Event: Nepal Earthquake
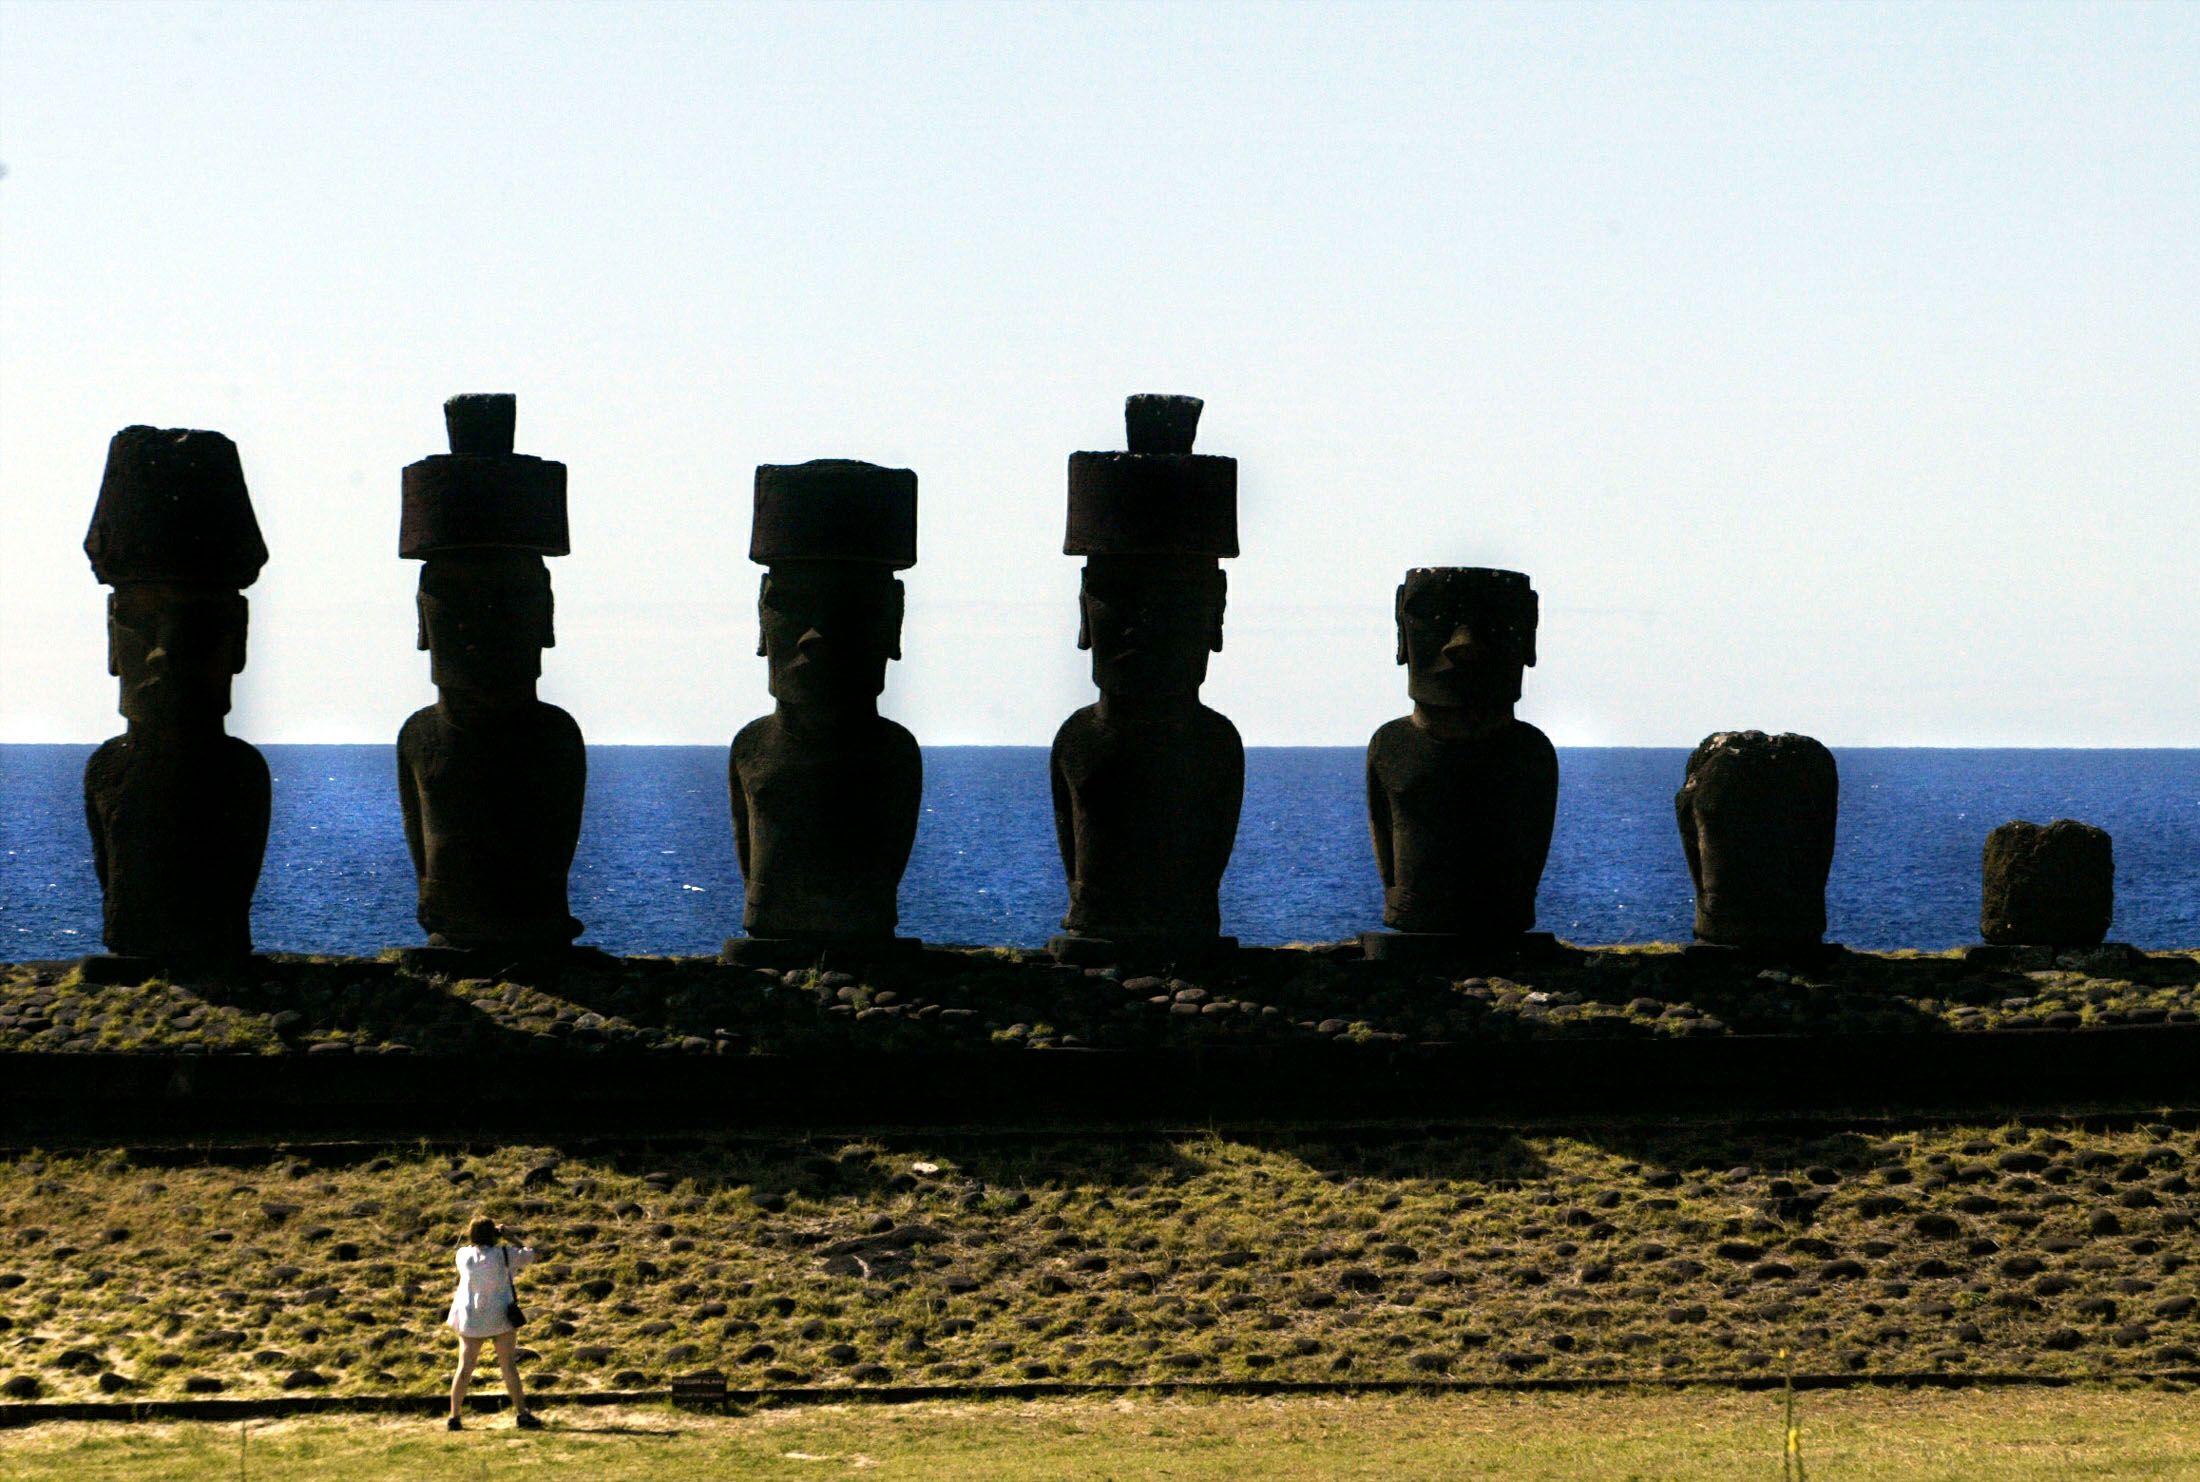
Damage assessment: no_damage